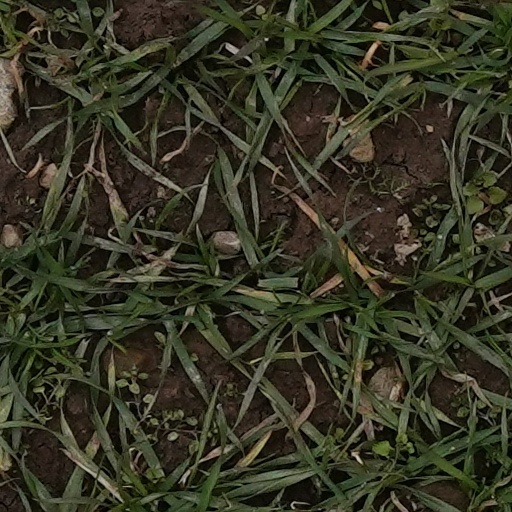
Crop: wheat